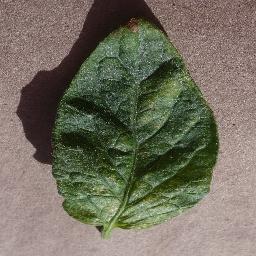
Label: Tomato___Spider_mites Two-spotted_spider_mite